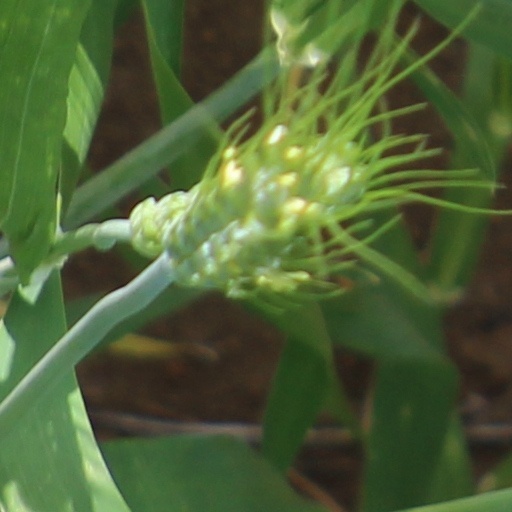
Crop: wheat